Russian Empire

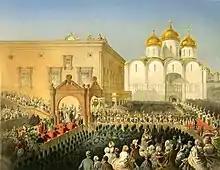
Contemporary painting of the procession of Emperor Alexander II into Dormition Cathedral in Moscow during his coronation in 1856

In the aftermath of the Russo-Turkish War (1806–1812), and the ensuing Treaty of Bucharest (1812), the eastern parts of the Principality of Moldavia, an Ottoman vassal state, along with some areas formerly under direct Ottoman rule, came under the rule of the empire. This area (Bessarabia) was among the Russian Empire's last territorial acquisitions in Europe. At the Congress of Vienna (1815), Russia gained sovereignty over Congress Poland, which on paper was an autonomous kingdom in personal union with Russia. However, this autonomy was eroded after the November Uprising in 1831, and was finally abolished in 1867.